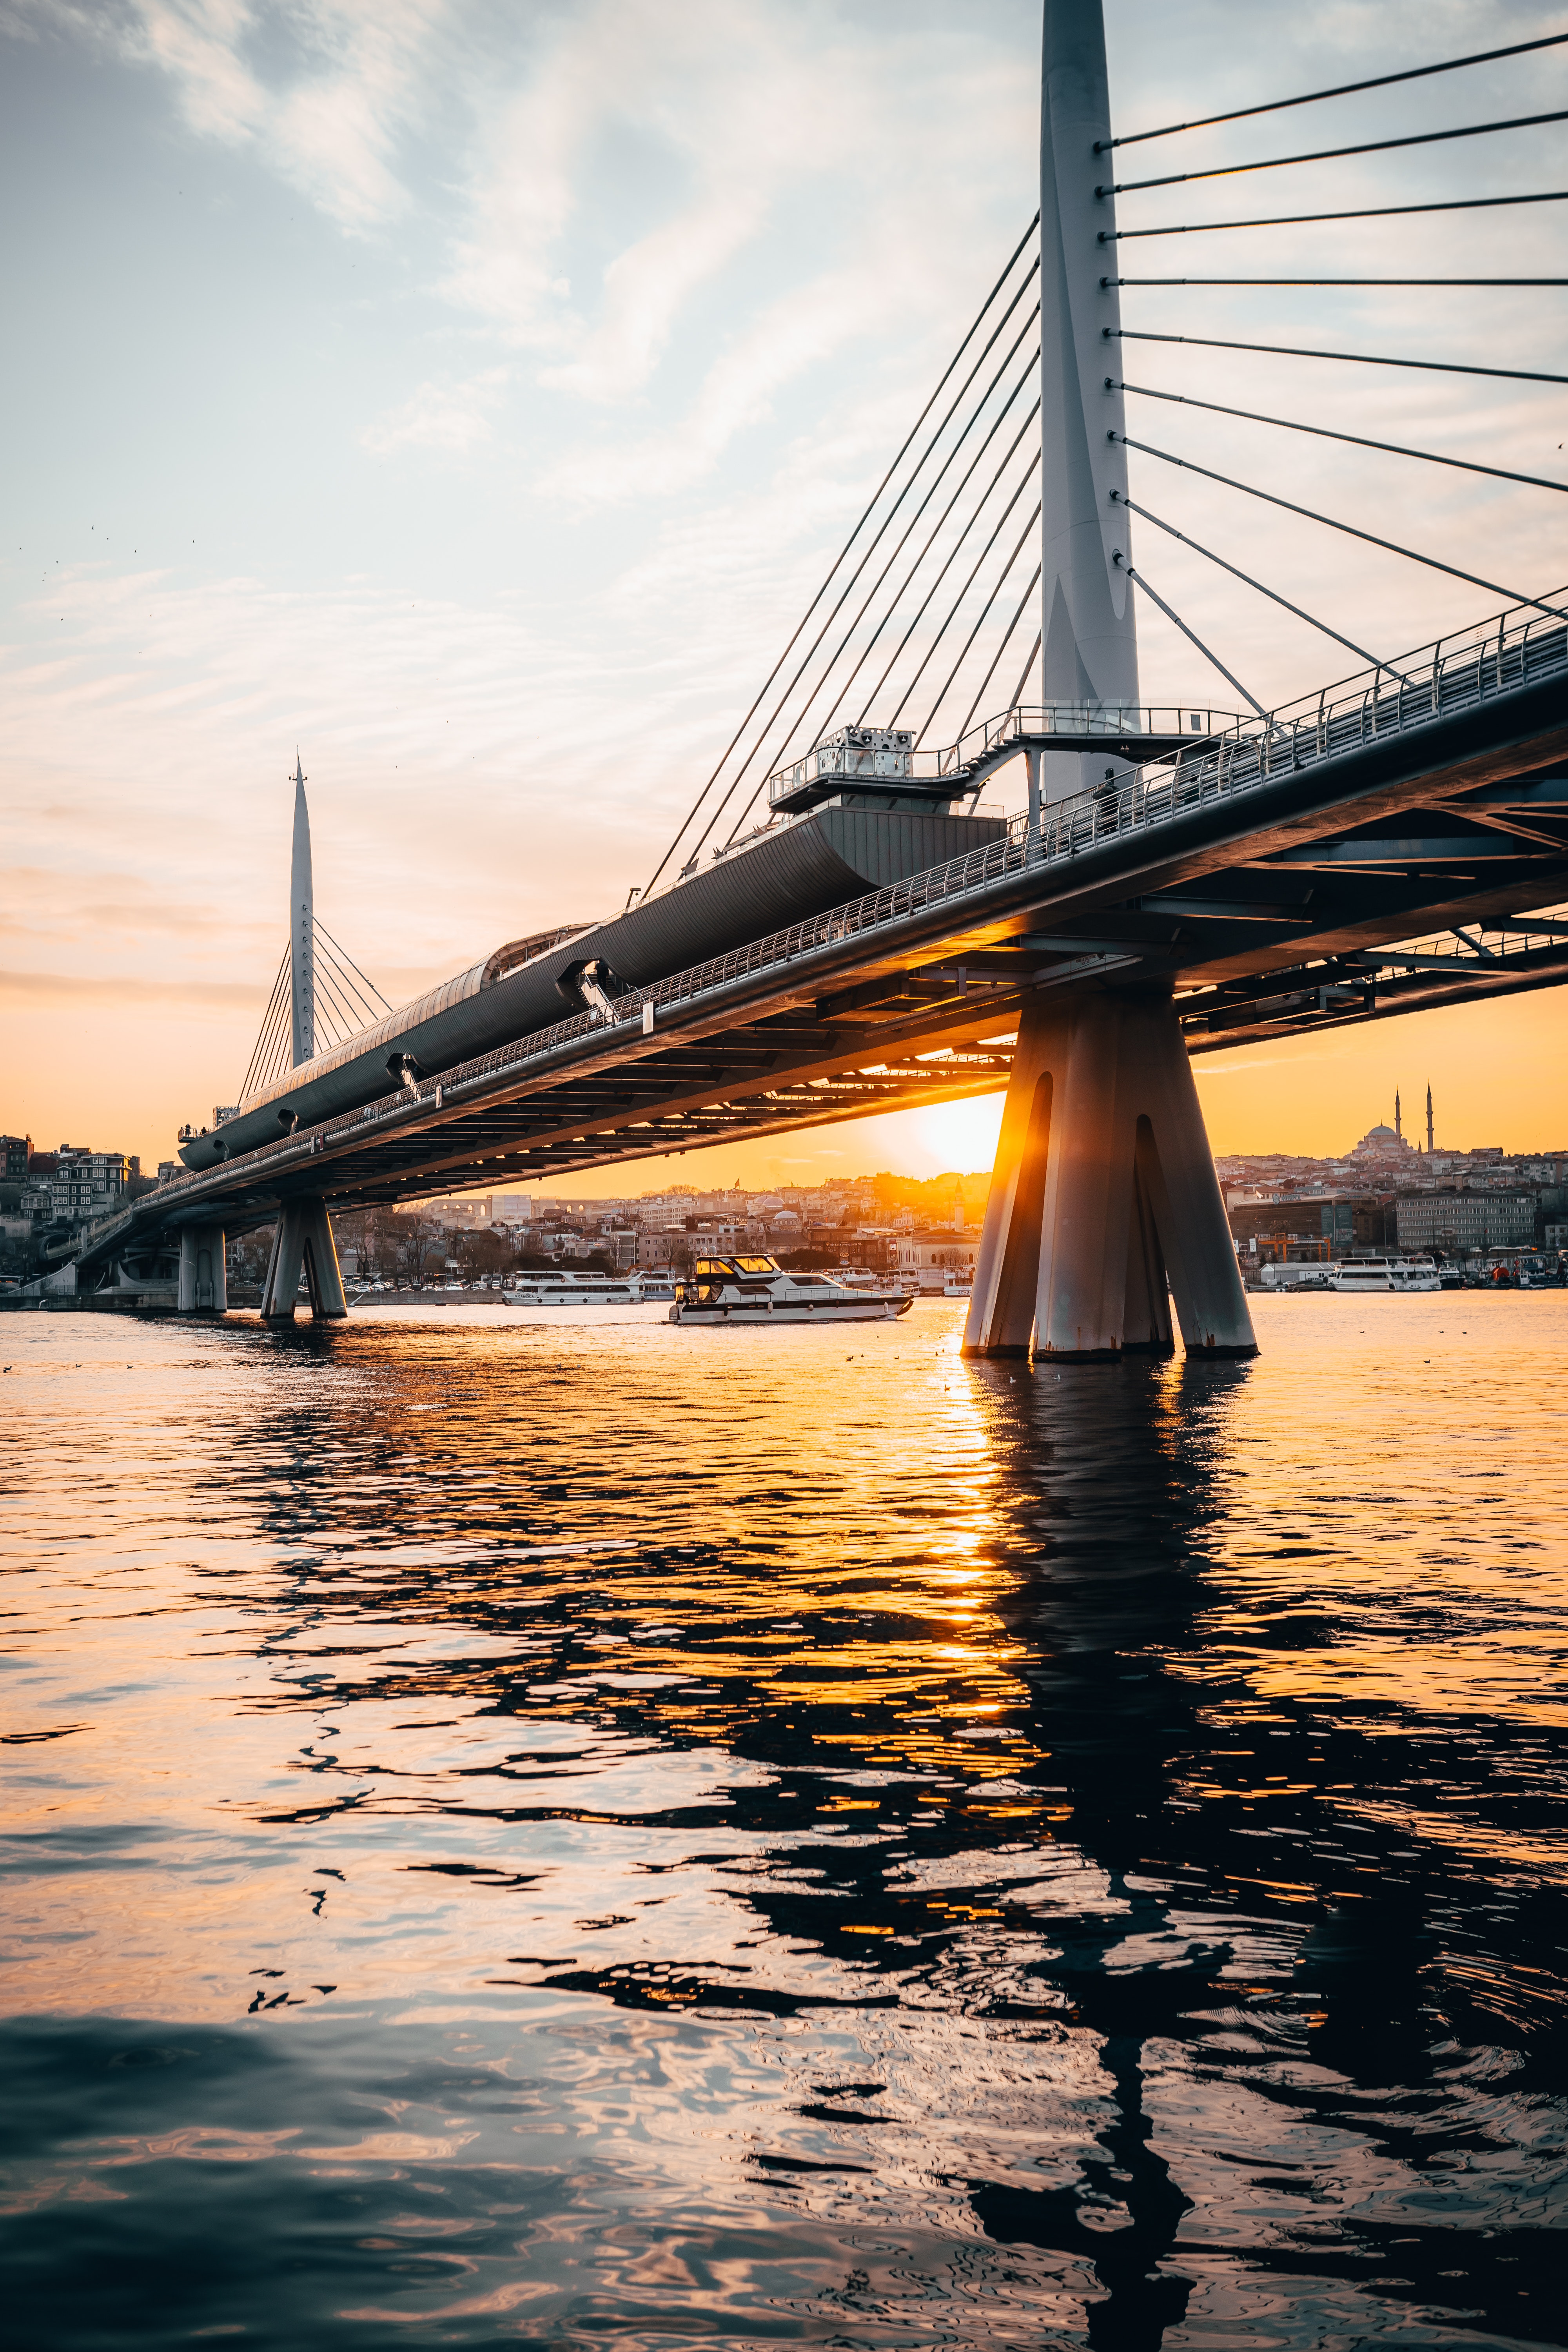
natural, water, cloud, sky, afterglow, sunlight, dusk, lake, sunset, waterway, sunrise, horizon, girder bridge, watercraft, city, calm, bridge, cable stayed bridge, suspension bridge, beam bridge, extradosed bridge, reflection, ocean, dawn, nonbuilding structure, fixed link, evening, channel, boat, sound, sea, cityscape, night, landscape, concrete bridge, river